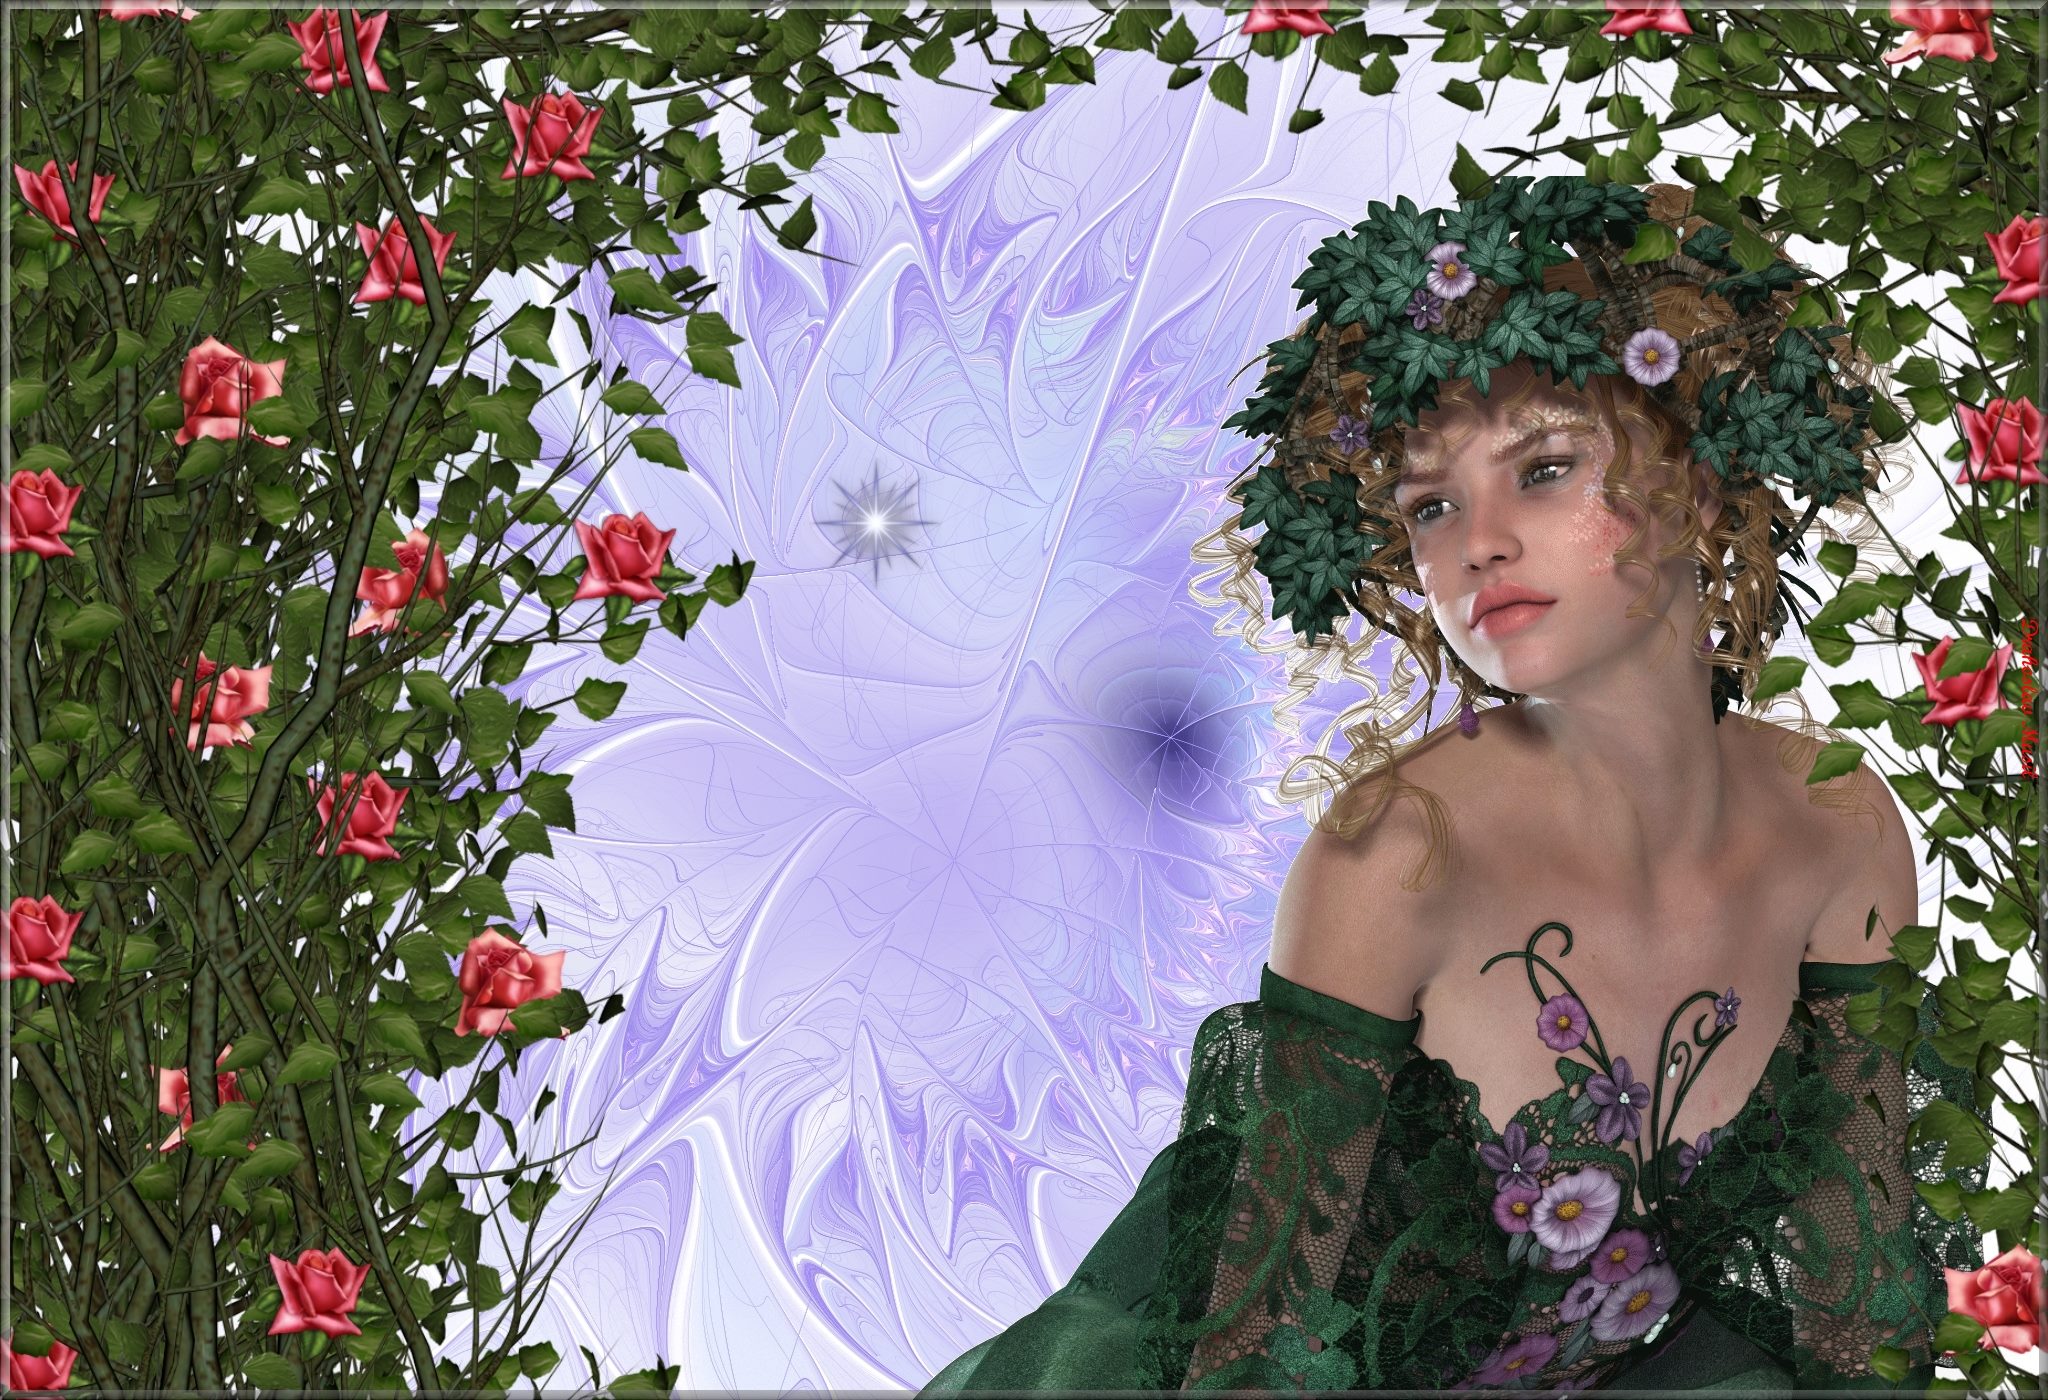
ostrov, People in nature, flower, spring, plant, petal, wildflower, rose family, watercolor paint, rose, shrub, fictional character, art